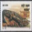
Label: crocodile